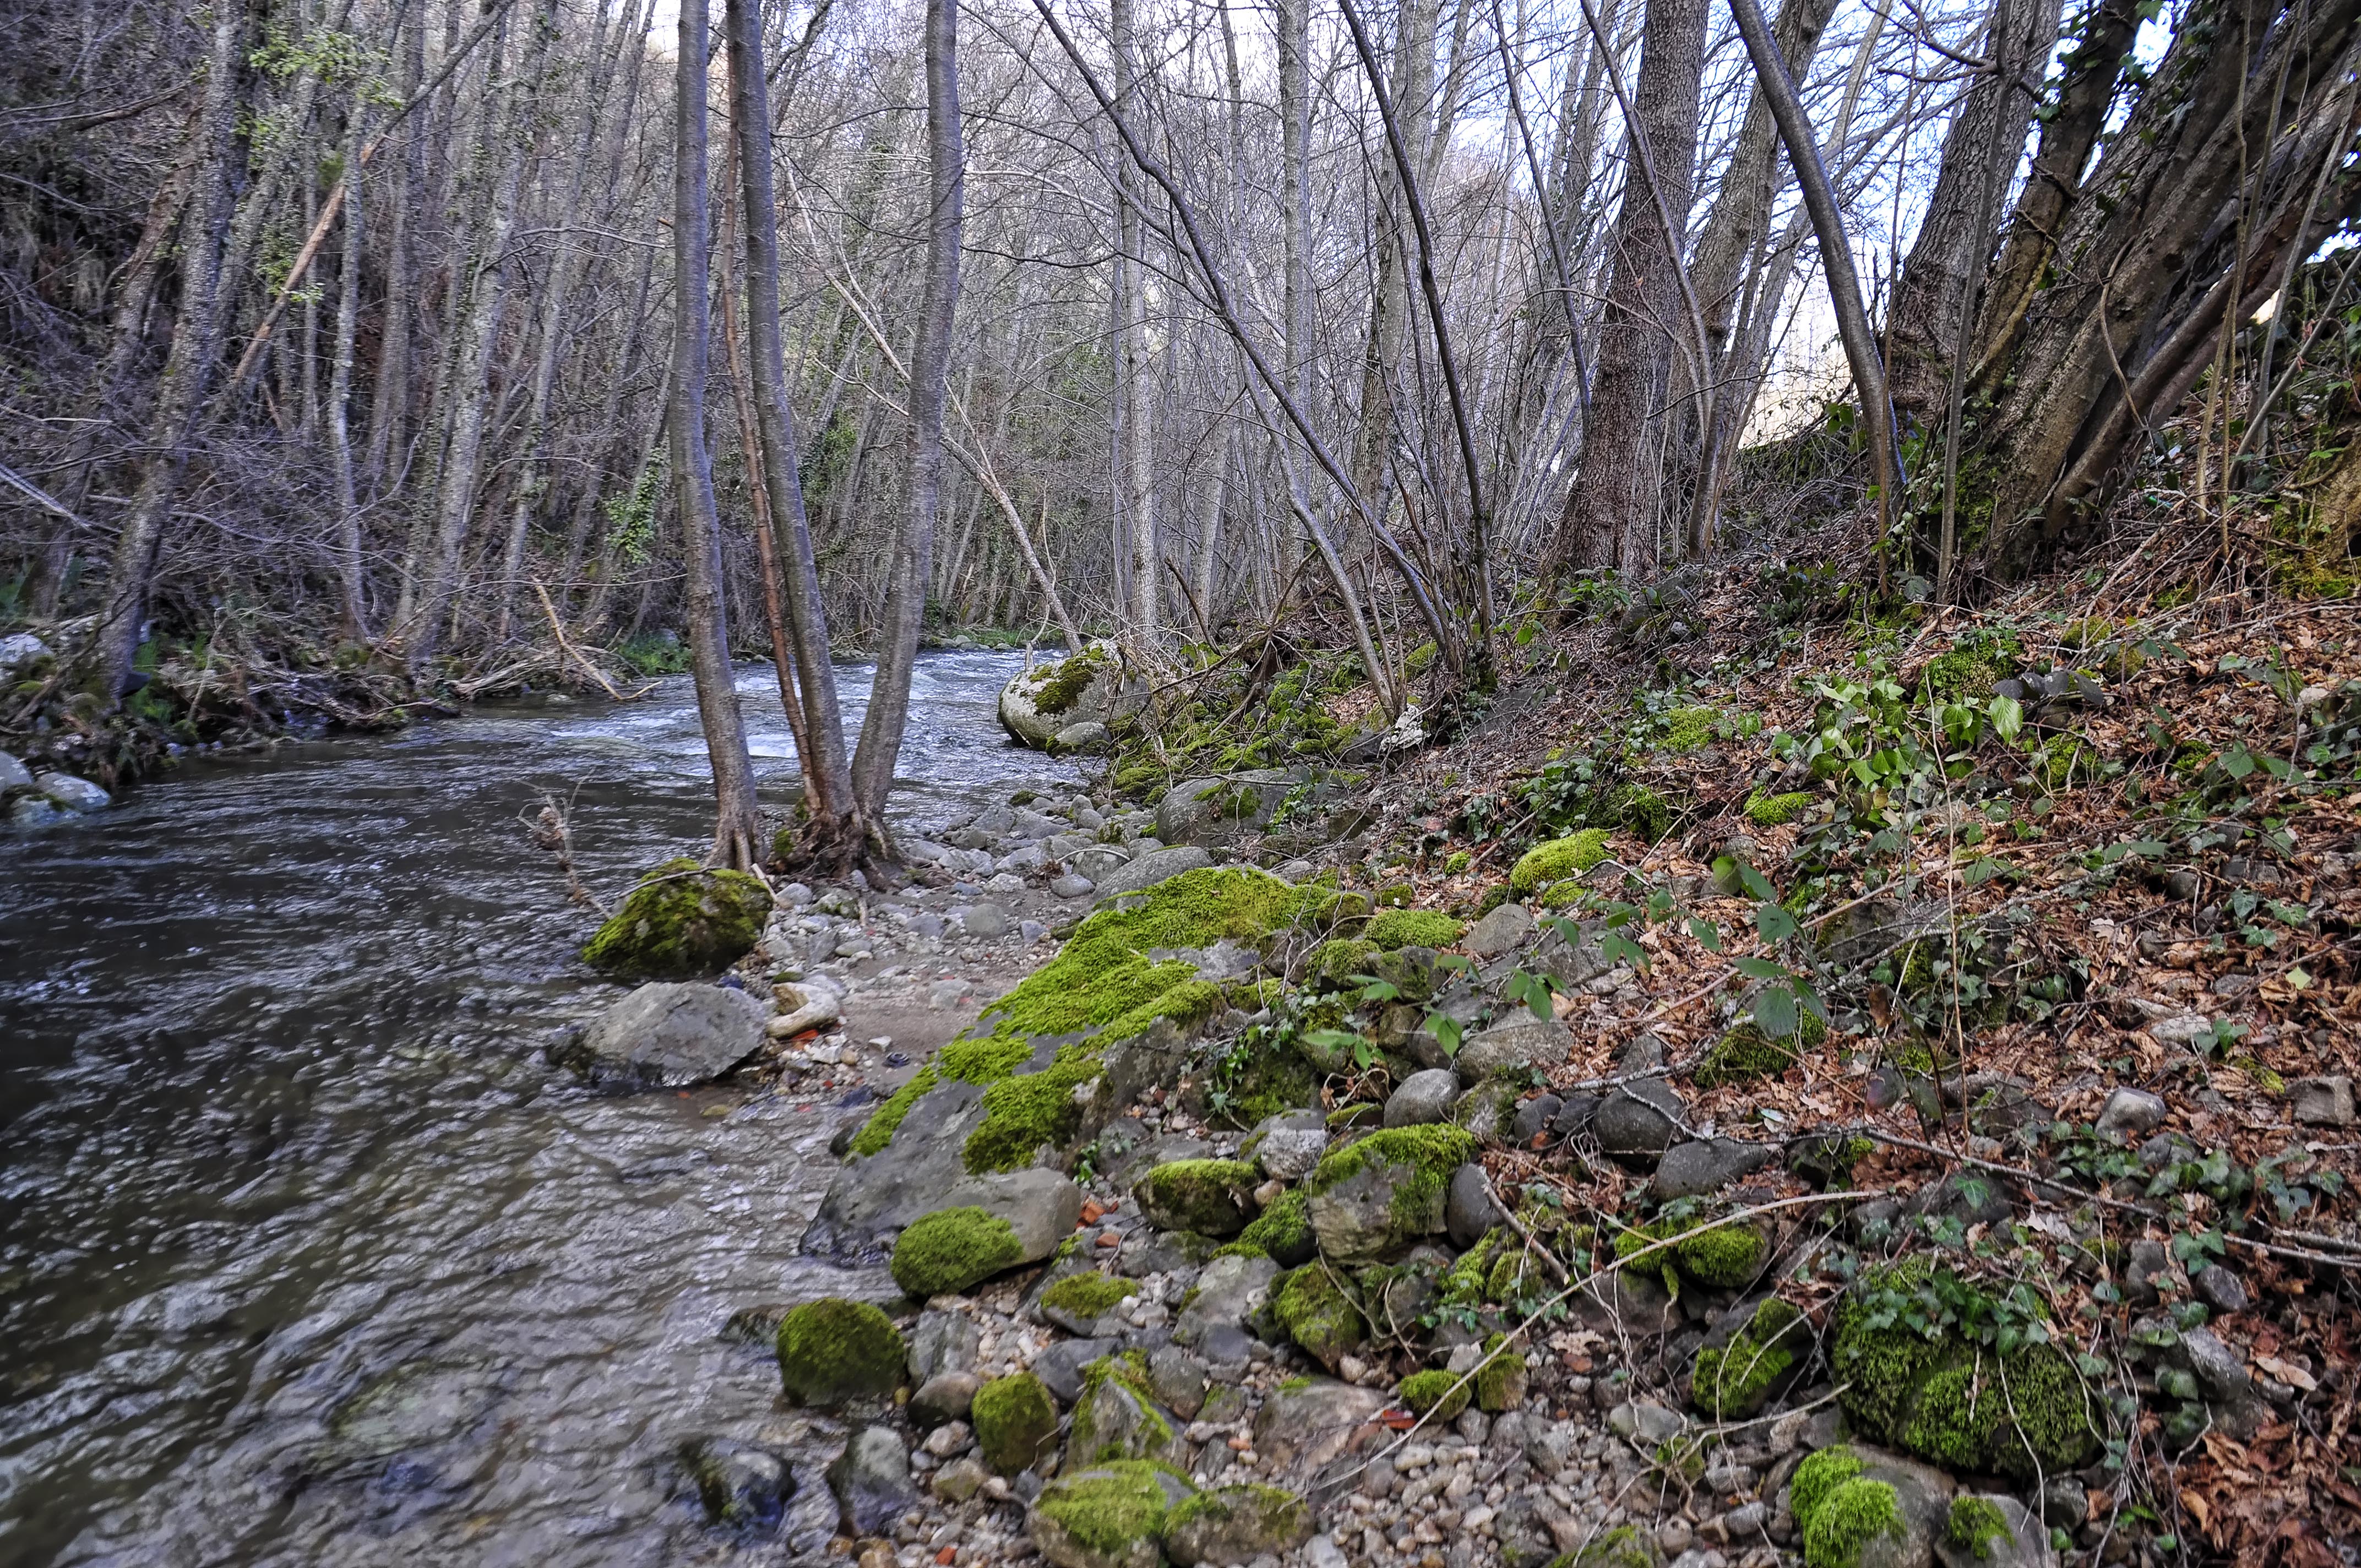
nature, forest, creek, wilderness, trail, river, stream, jungle, vegetation, rainforest, wetland, ravine, rio, candelario, salamanca, naturleza, arboles, woodland, habitat, ecosystem, watercourse, montana, natural environment, geological phenomenon